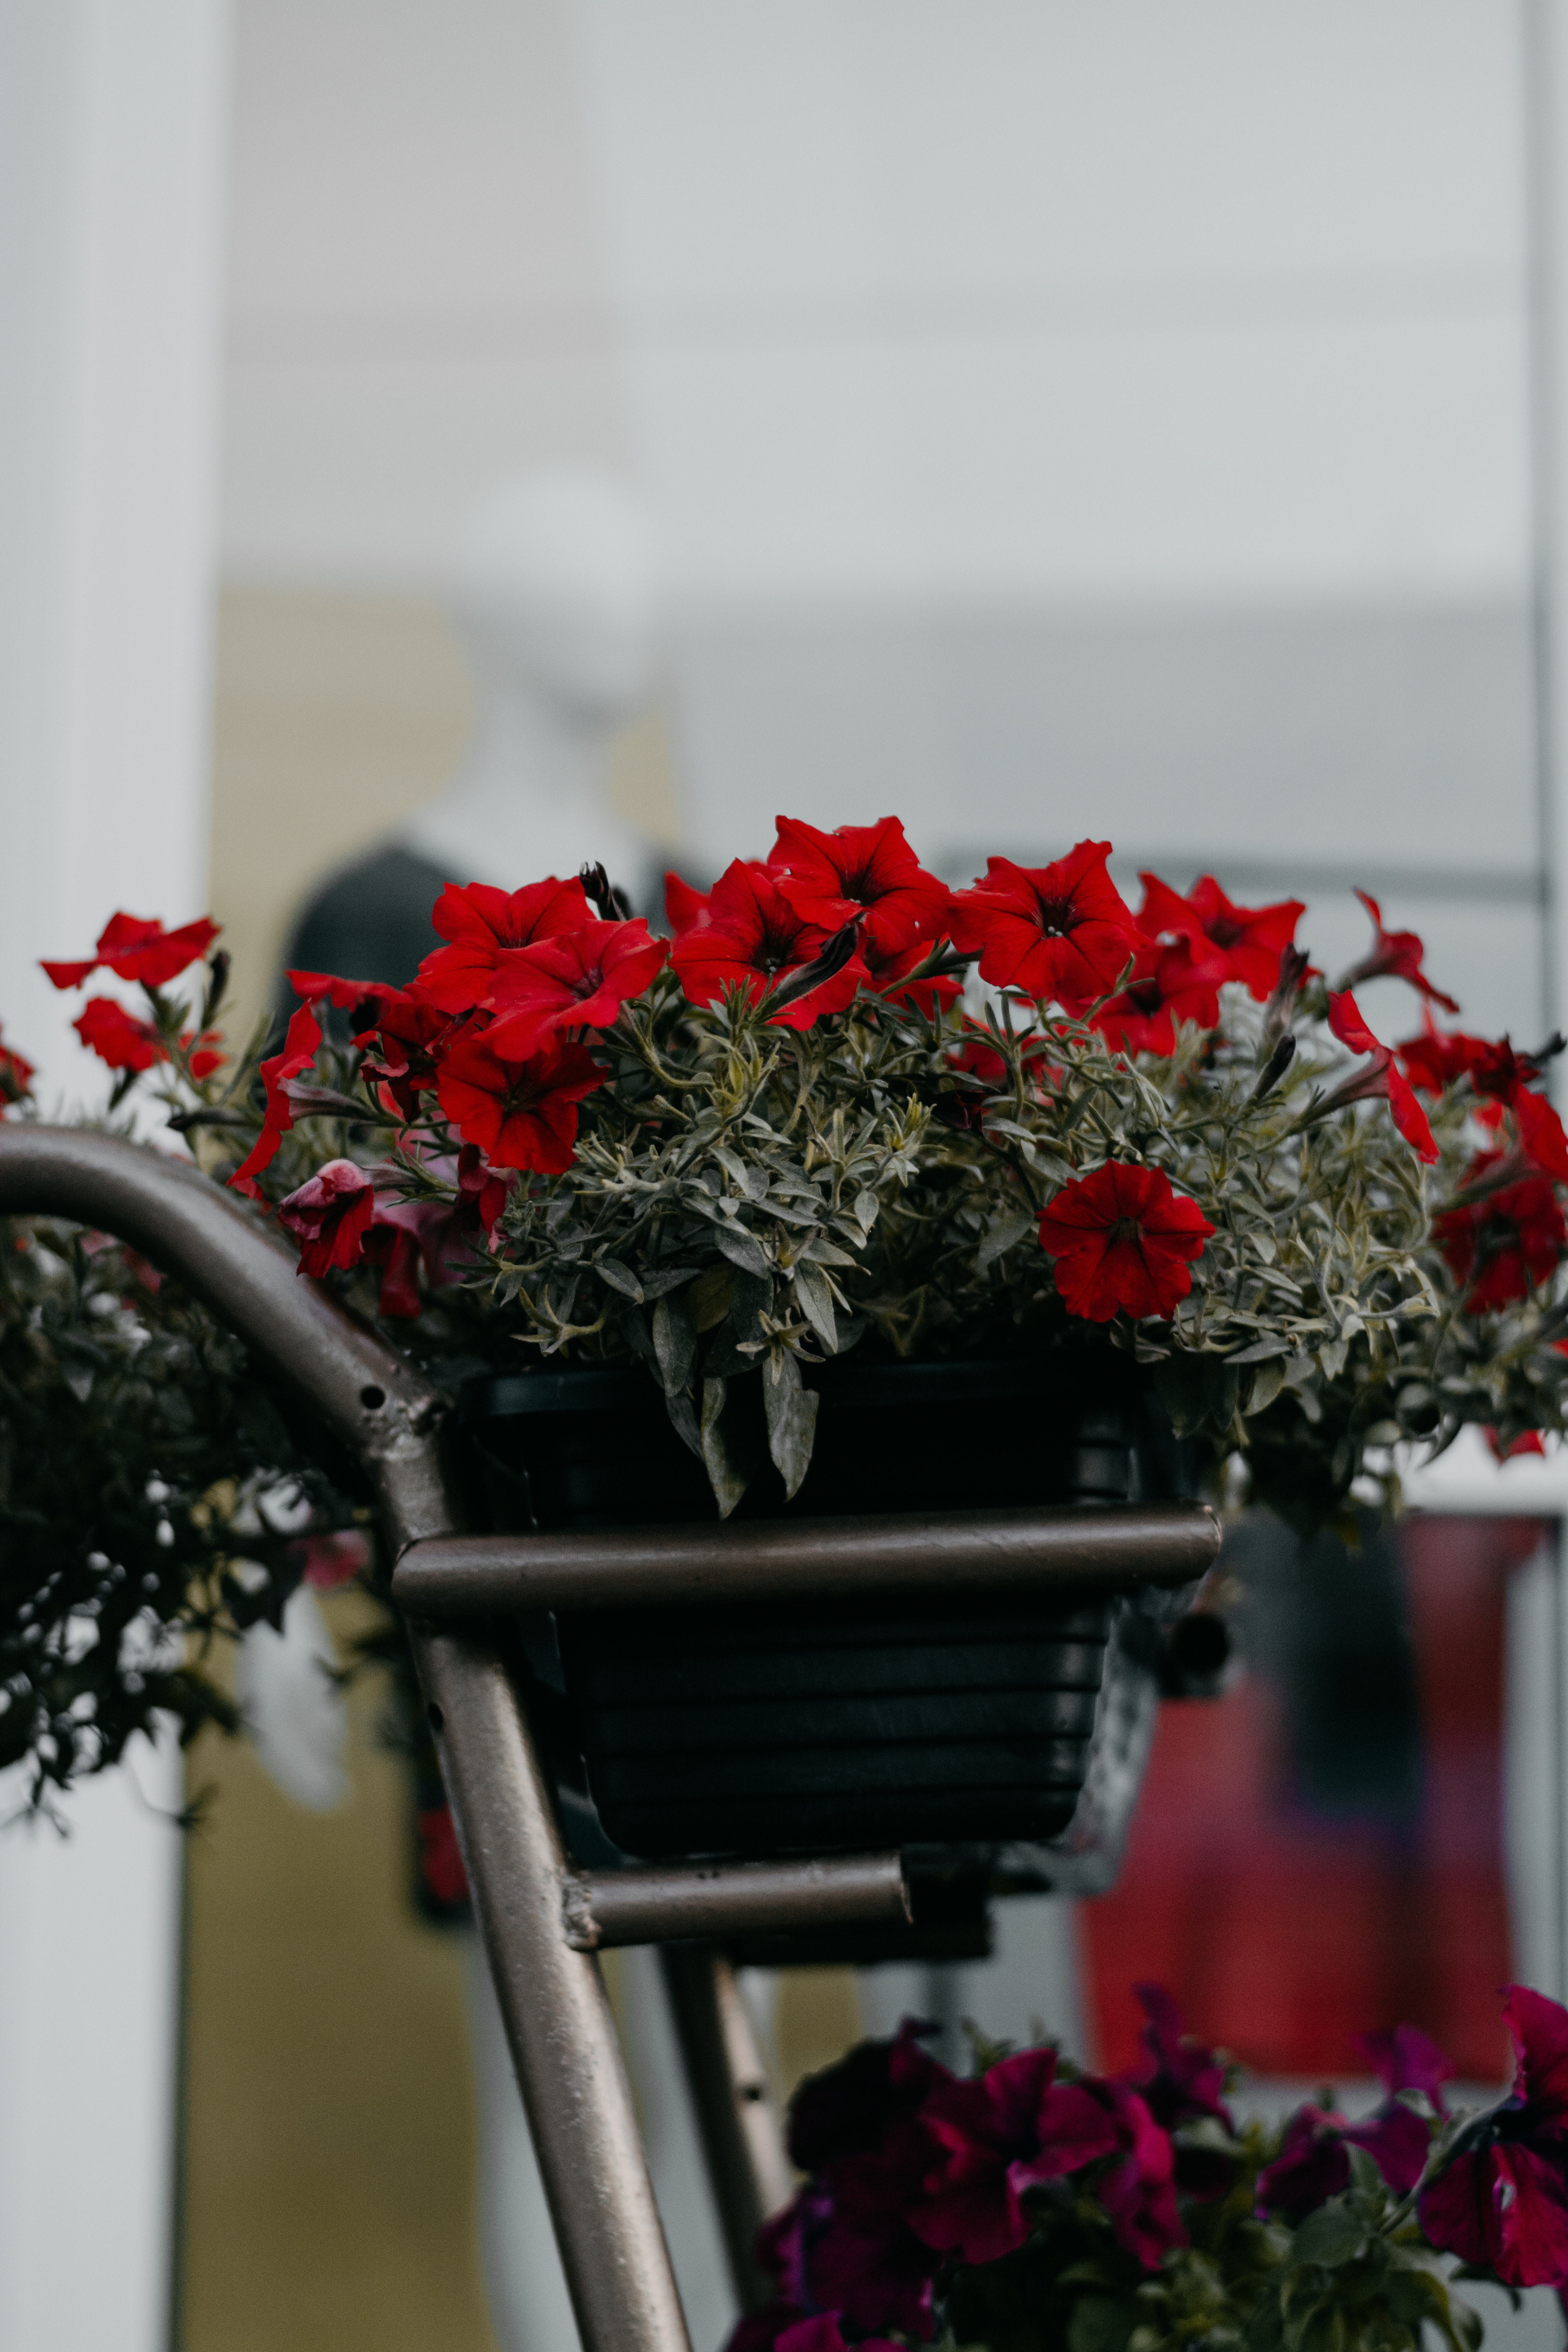
red, white, flower, plant, floristry, floral design, flowerpot, flower arranging, spring, cut flowers, window, bouquet, architecture, annual plant, houseplant, herbaceous plant, artificial flower, petal, ceremony, geranium, interior design, perennial plant, flowering plant, pink family